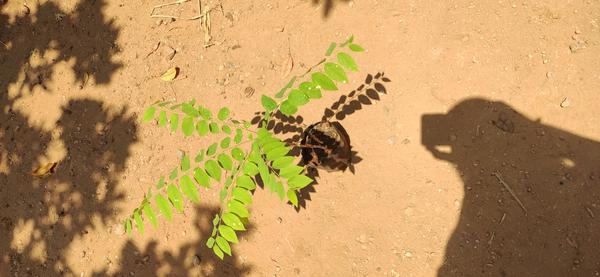
Plant: Amla